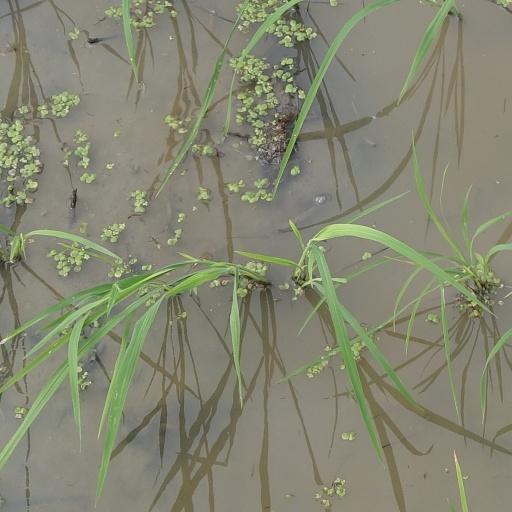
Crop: rice